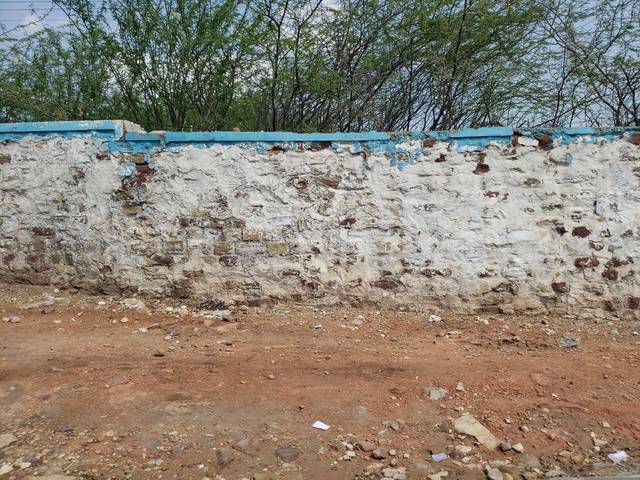
Region: Pakistan
Coordinates: 32.644, 73.009